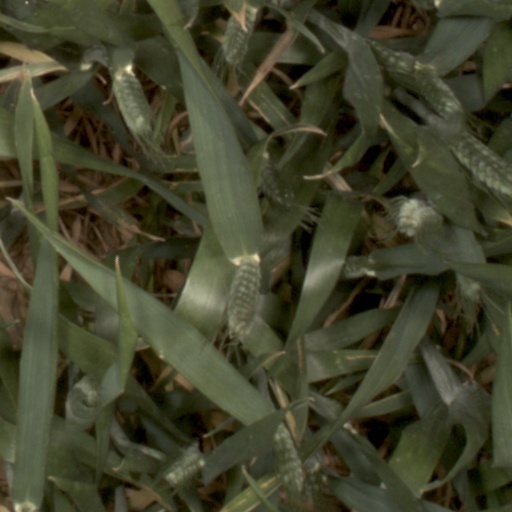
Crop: wheat